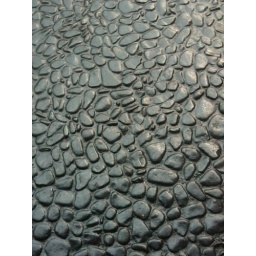
293 stones in pavement